Bettie Sue Masters

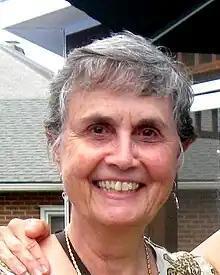

Bettie Sue Siler Masters is an adjunct professor at Duke University known for her work on nitric oxide synthase and cytochrome P450 reductase. She was the 1992 recipient of the FASEB Excellence in Science Award, and has been elected as a member of the National Academy of Medicine and as a fellow of the American Association for the Advancement of Science.